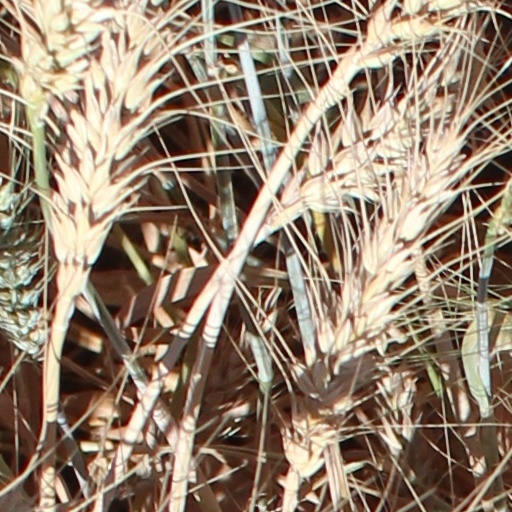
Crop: wheat